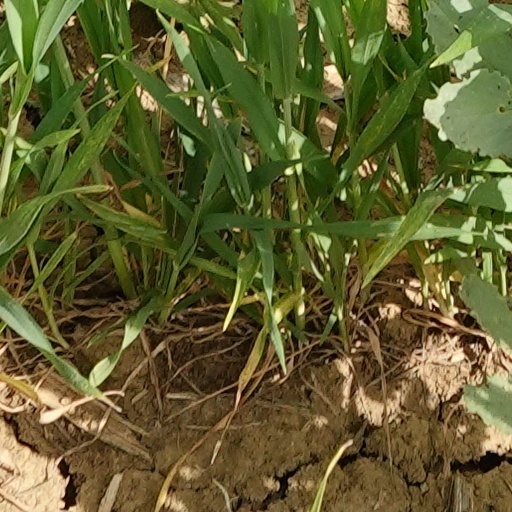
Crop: wheat